Louis Martin and Marie-Azélie Guérin

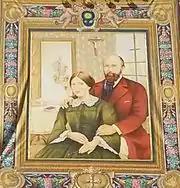
Canonization tapestry in 2015.

Louis and Zélie were declared "venerable" on 26 March 1994 by Pope John Paul II. They were beatified on 19 October 2008 by José Saraiva Cardinal Martins, the legate of Pope Benedict XVI in the Basilica of Saint Thérèse, Lisieux.